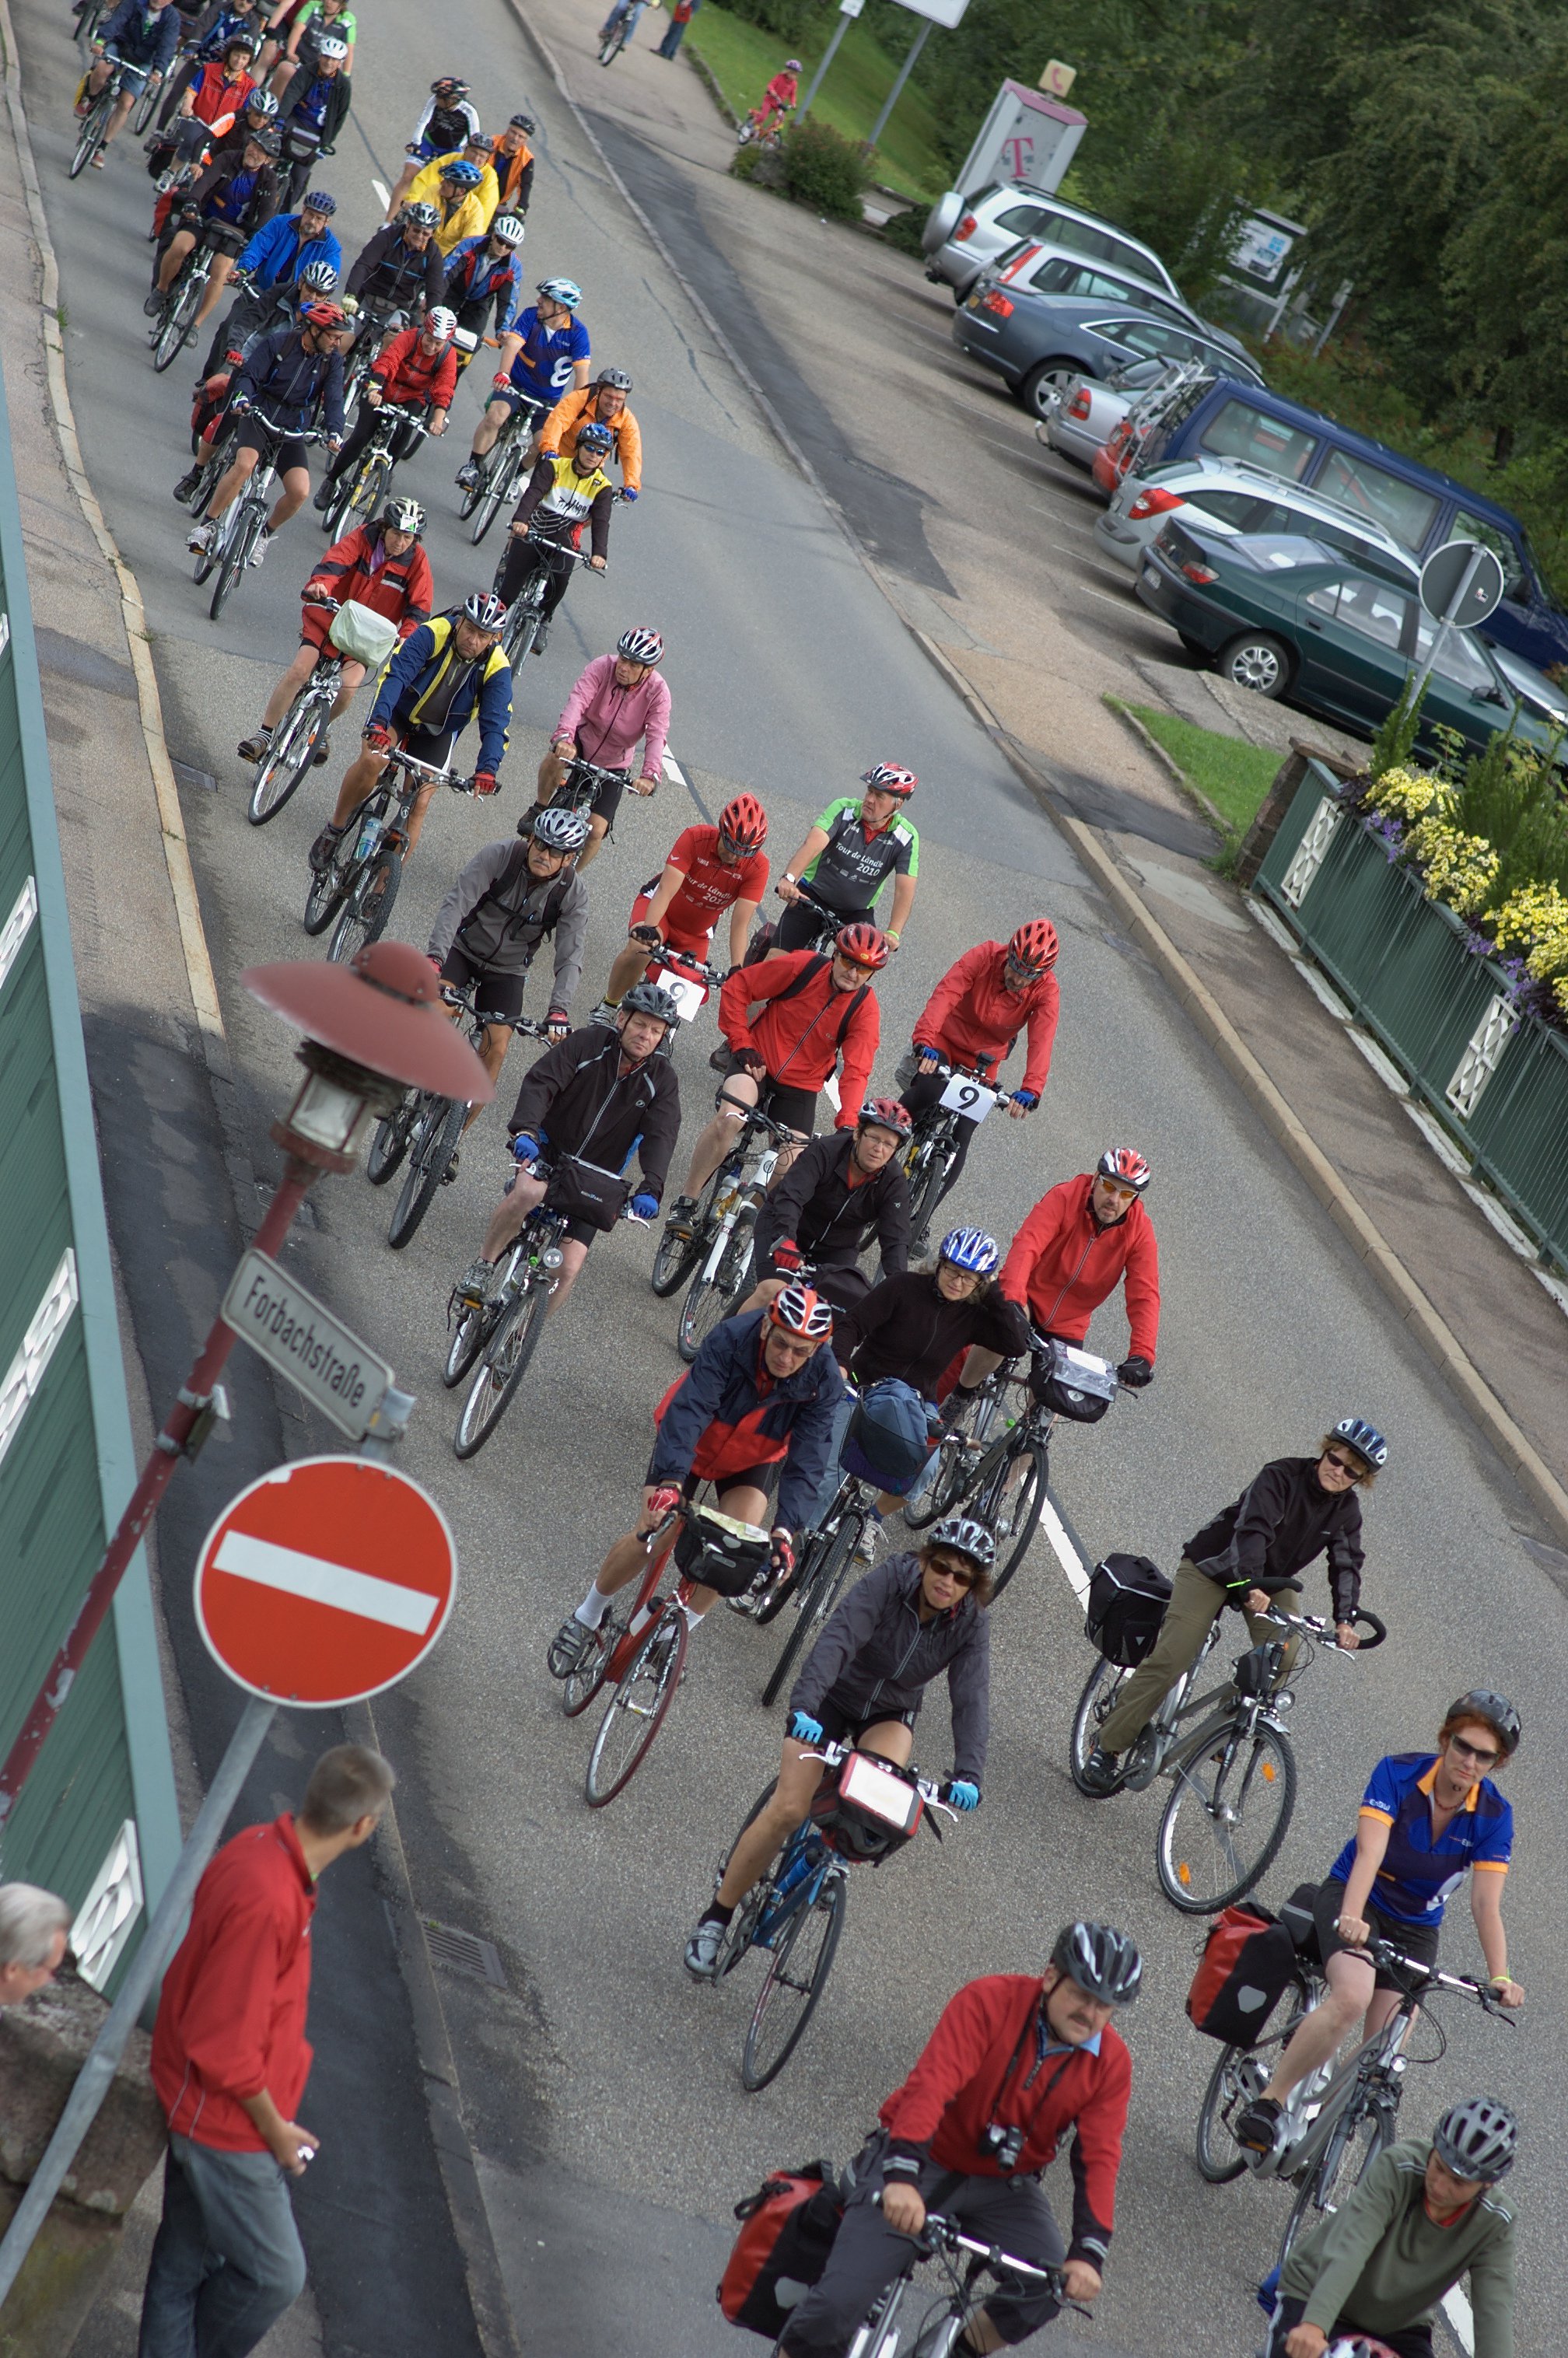
vehicle, motorcycle, cycling, race, sports, racing, blackforest, rawtherapee, germany, deutschland, walimex, samyang, pentax, schwarzwald, badenwrttemberg, race track, 85mm, 2010, motorsport, baiersbronn, lenstagged, steffenzahn, k100d, justpentax, iamflickr, 85mmf14, walimex85mm, walimexpro8514if, tourdelndle, motorcycling, road racing, sport venue